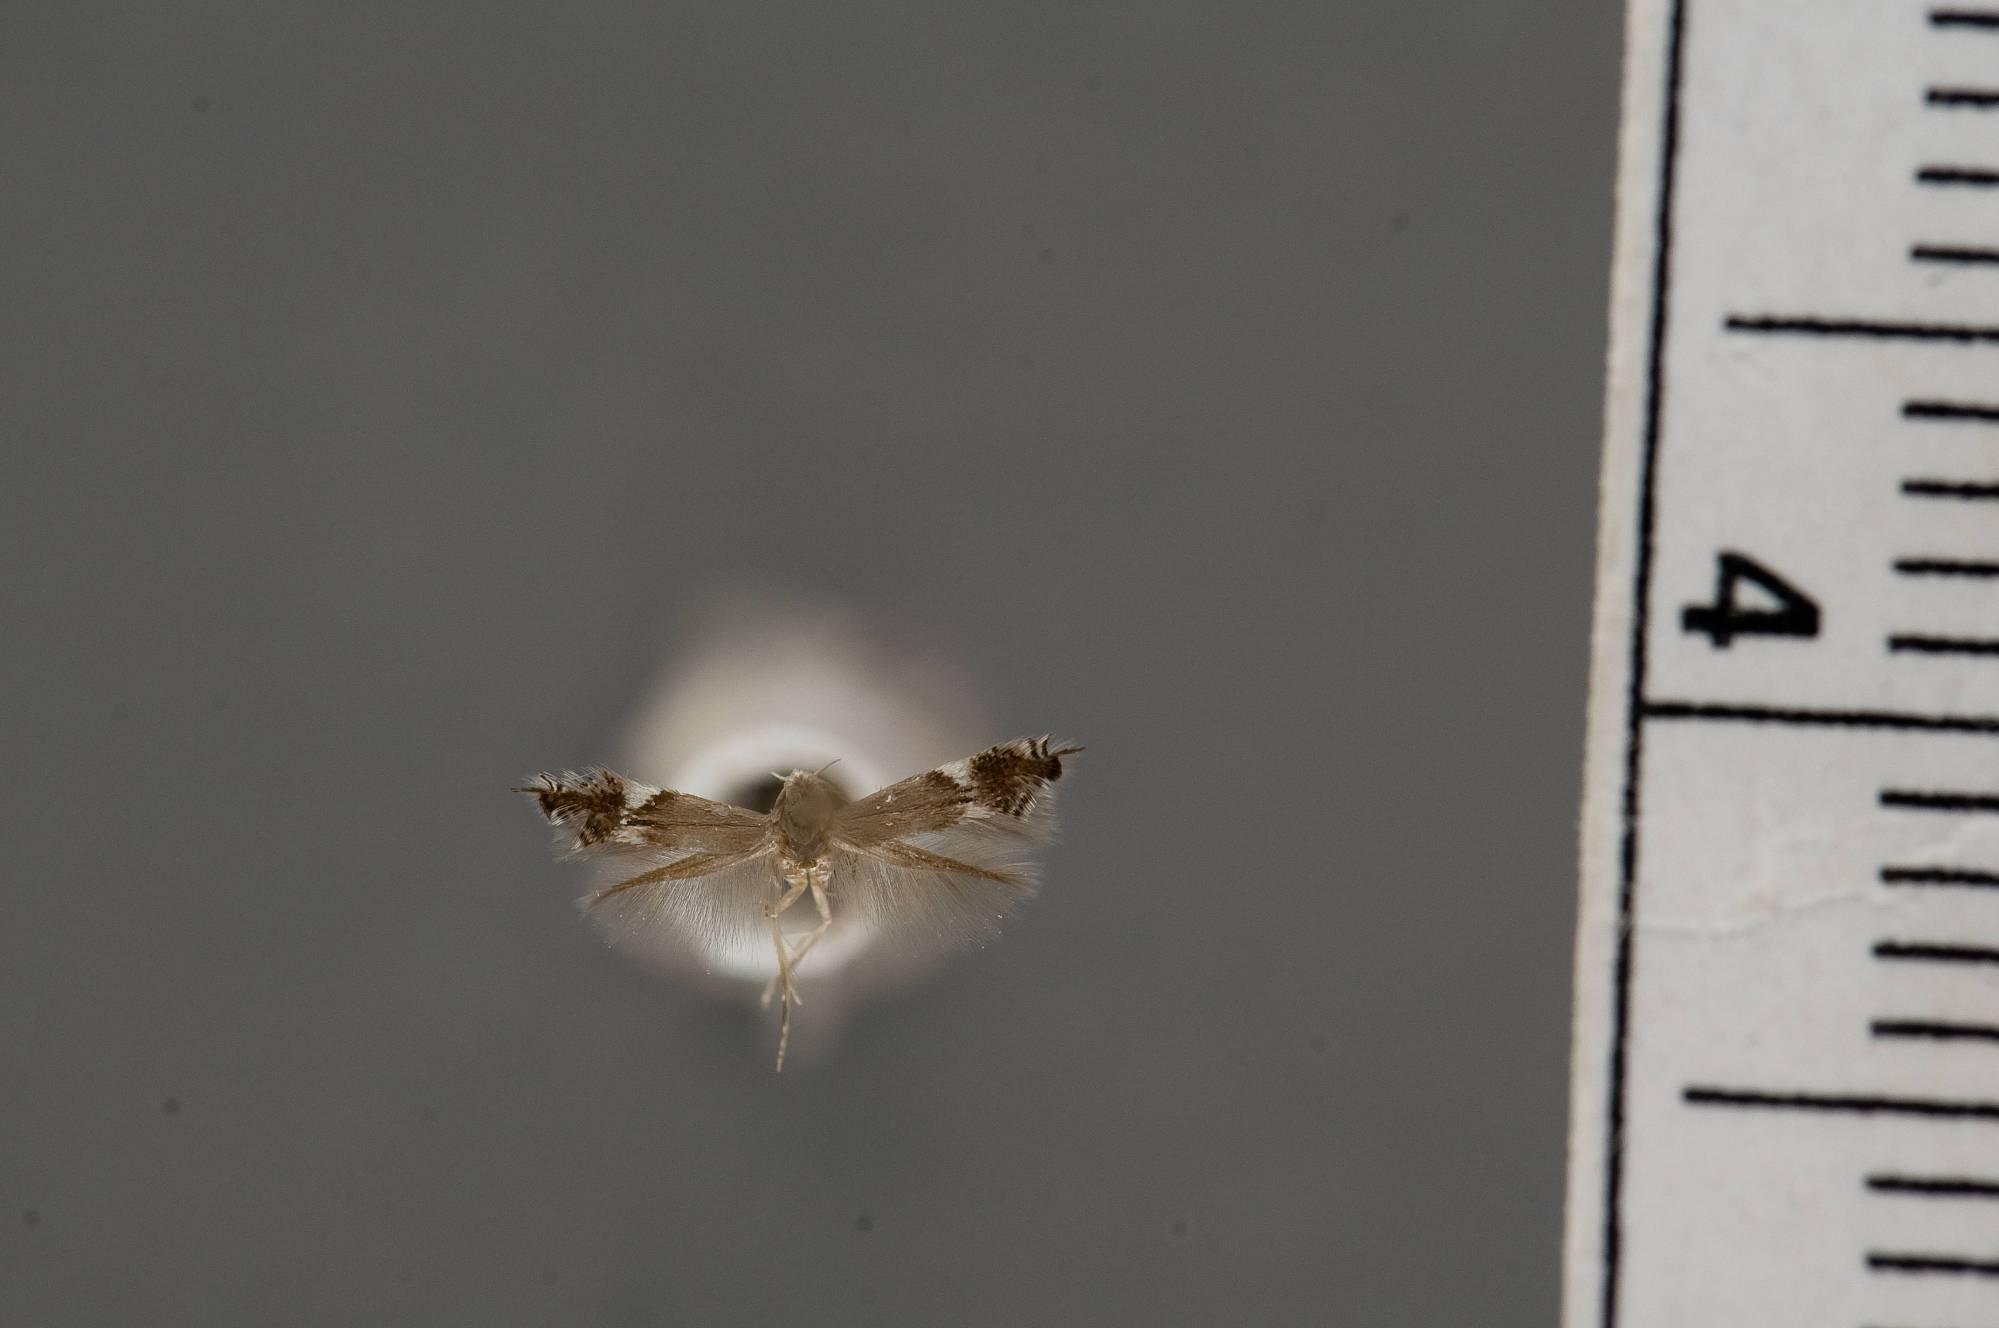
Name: Elachista suavella
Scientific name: Elachista suavella Kaila, 1999
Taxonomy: Animalia, Arthropoda, Insecta, Lepidoptera, Glossata, Elachistidae, Elachistinae
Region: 1487
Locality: Madera Canyon, Santa Rita Mountains, Santa Cruz, Arizona, United States
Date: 31 Aug 1959